Crystal Cubism

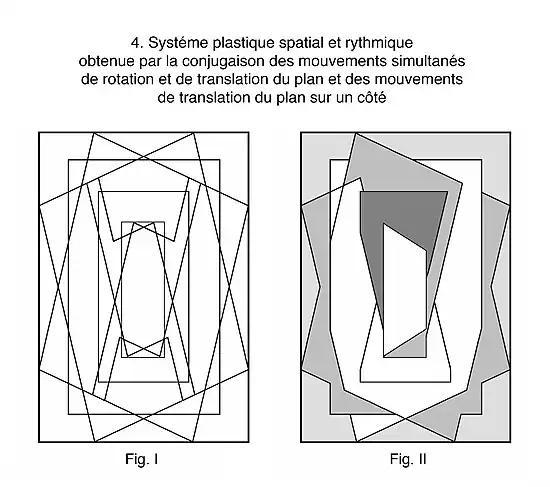

"Direct reference to observed reality" is present, but the emphasis is placed on the "self-sufficiency" of the artwork as objects unto themselves. The priority on "orderly qualities" and the "autonomous purity" of compositions are a prime concern, writes art historian Christopher Green. Crystal Cubism also coincided with the emergence of a methodical framework of theoretical essays on the topic, by Albert Gleizes, Juan Gris, Fernand Léger, Gino Severini, Pierre Reverdy, Daniel-Henry Kahnweiler, and Maurice Raynal.